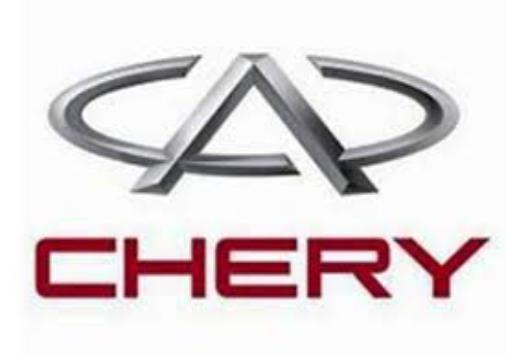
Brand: Chery
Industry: Transportation